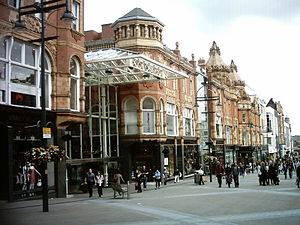
Leeds / Galleri
Leeds er en britisk by med 757,700 indbyggere. Den ligger ved floden Aire. I byen ligger Royal Armouries Museum og University of Leeds.